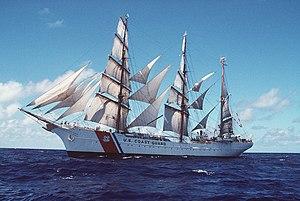
L'Armada de Rouen de 2019 est la septième édition de l'Armada de Rouen se déroulant du 6 au 16 juin 2019 sur les quais de Seine à Rouen. Ce rassemblement maritime fête ses 30 ans d'existence.
Un vieux gréement désigne un navire à gréement traditionnel qu'il soit ancien ou une réplique moderne. Le terme désigne à la fois les grands voiliers comme les trois mâts carrés, les bricks et goélettes qui sont les représentants de grande tailles les plus connus, mais aussi des embarcations plus modestes. Les vieux gréements sont souvent classés au patrimoine dans de nombreux pays.
L’Eagle, ou USCGC Eagle (WIX-327), anciennement Horst Wessel, est un trois-mâts barque utilisé comme navire-école de formation pour les futurs officiers de l'United States Coast Guard. En 2011, c'est l'un des deux seuls bateaux à voile actifs dans la marine américaine, avec l'USS Constitution. C'est aussi le septième navire militaire ou des garde-côtes à porter le nom Eagle depuis 1792.
Les Voiles de la liberté sont la première édition du rassemblement de grands voiliers de Rouen, qui s'est déroulée du 9 au 16 juillet 1989.